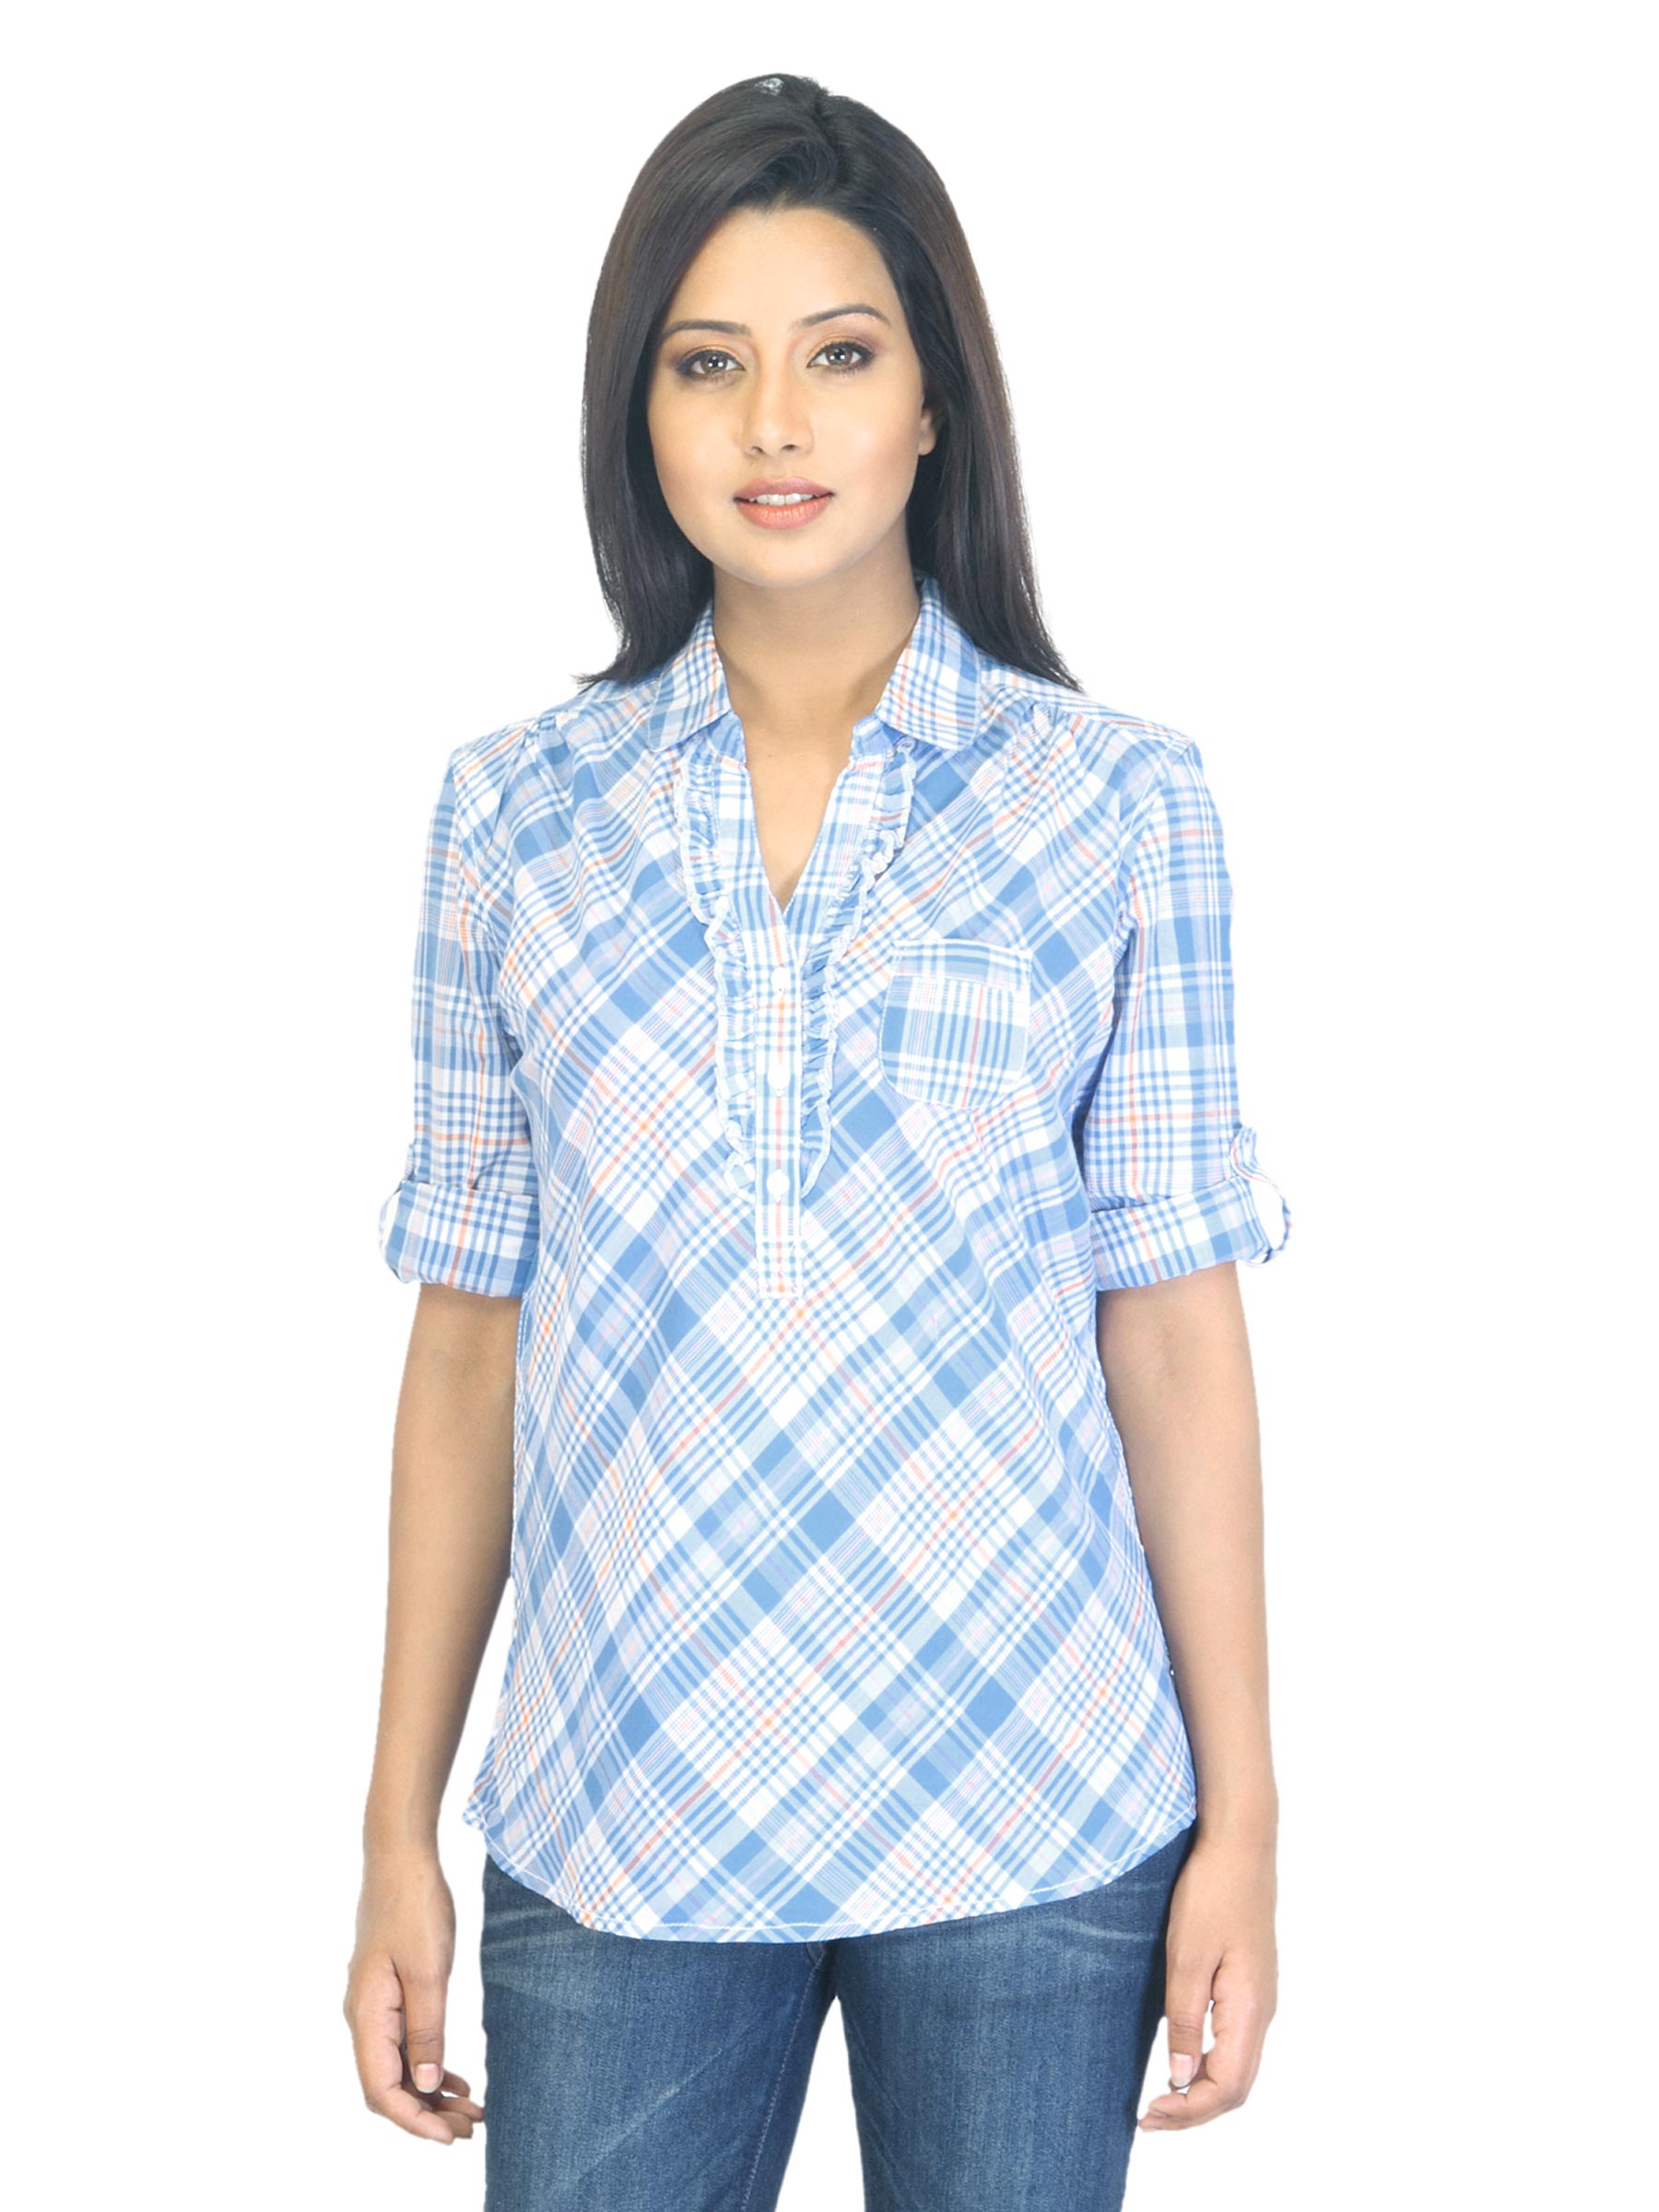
Wrangler Women Suzan Blue Shirt
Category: Apparel / Topwear / Shirts
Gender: Women
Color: Blue
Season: Summer 2012
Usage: Casual